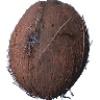
Label: Cocos 1